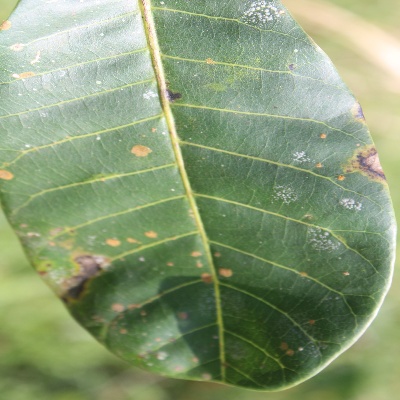
Crop: Cashew
Condition: red rust